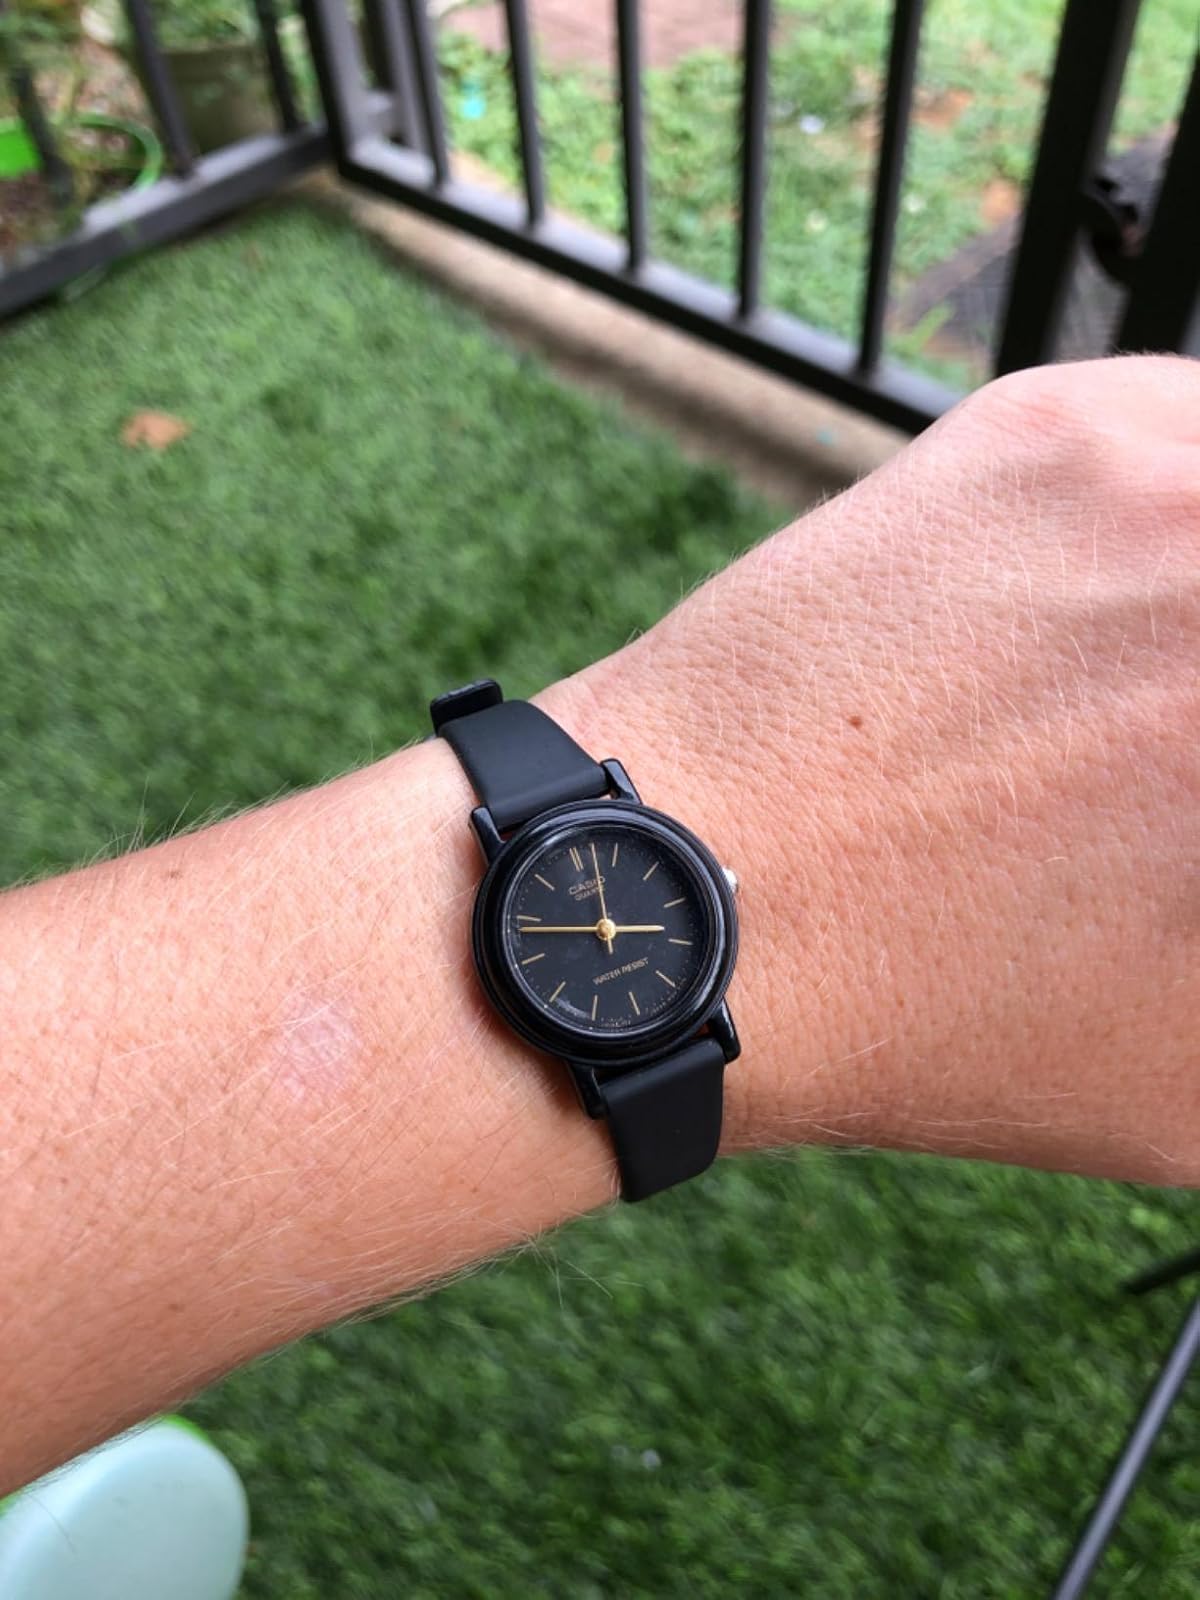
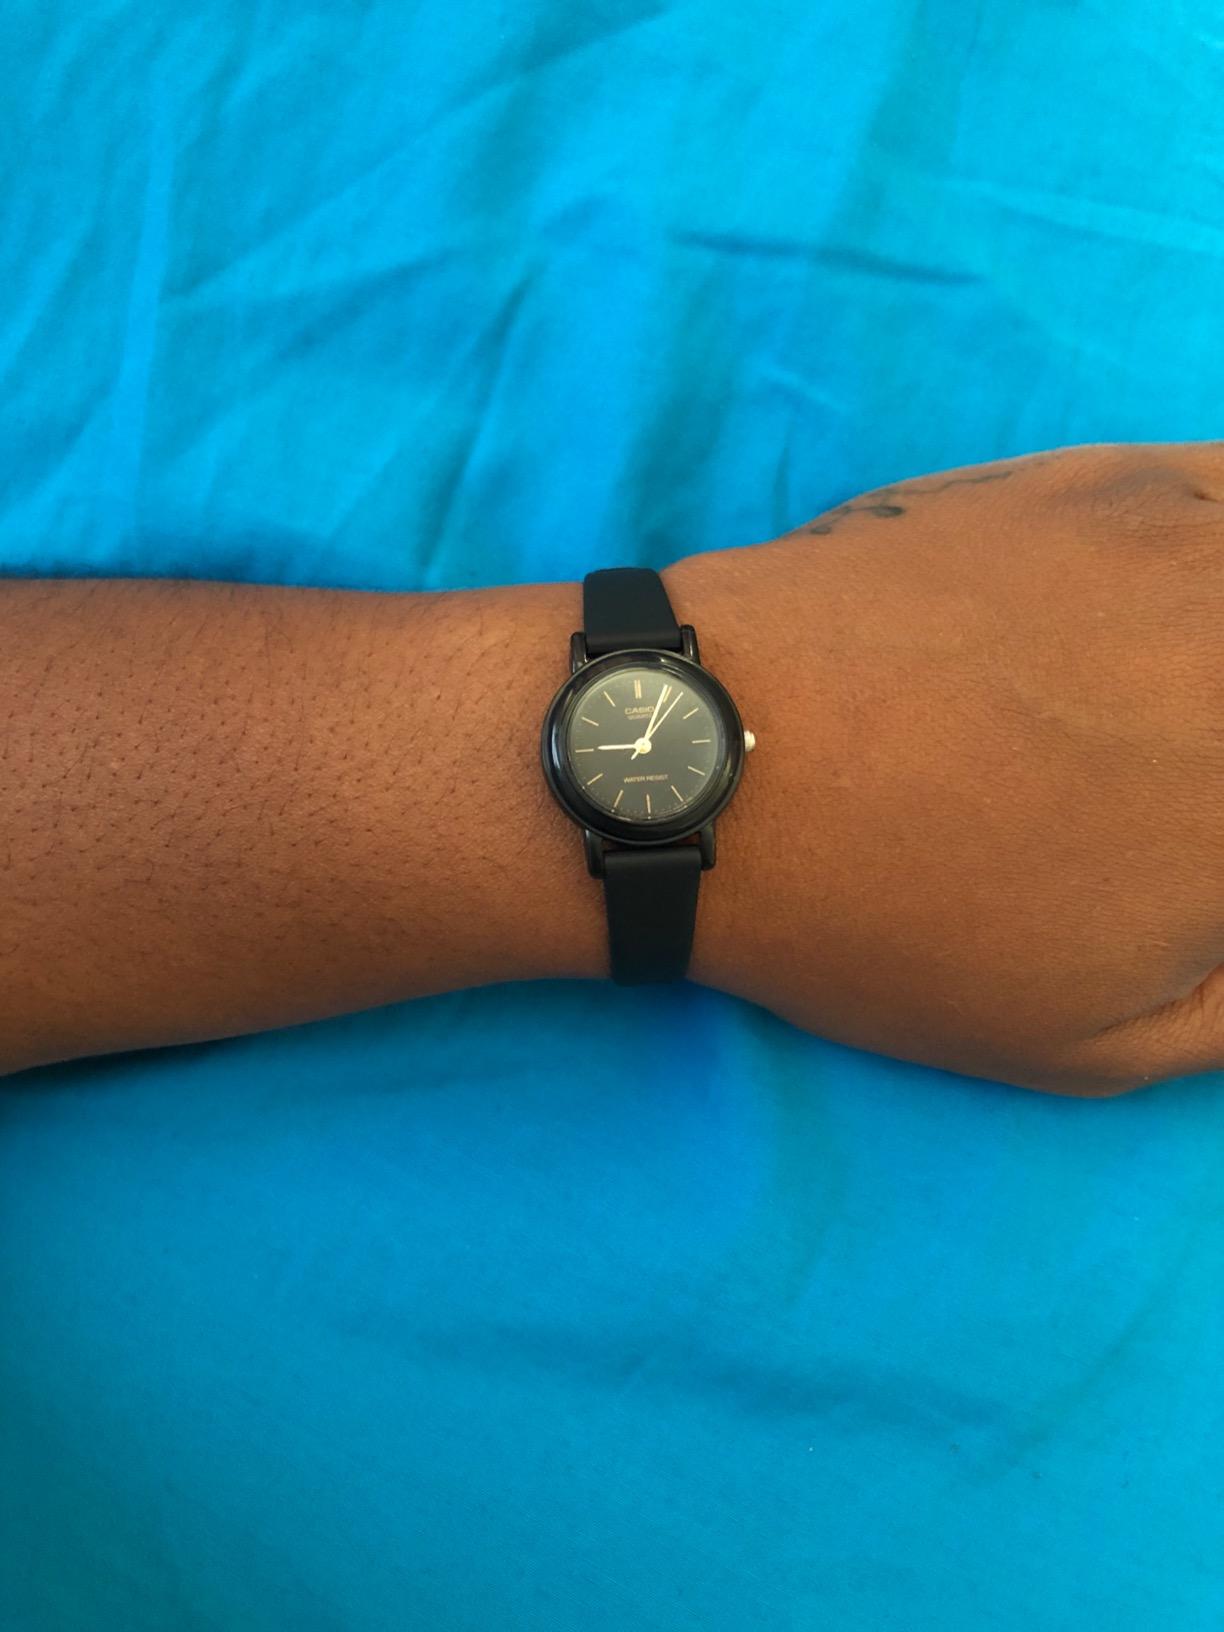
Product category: accessories_watch
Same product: yes